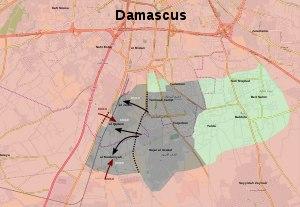
La bataille de la Ghouta orientale se déroule entre 2012 et 2018 pendant la guerre civile syrienne. Elle débute à l'été 2012 après la défaite des rebelles à la bataille de Damas et l'échec de leur offensive visant à prendre le contrôle de la capitale. Les combats se poursuivent alors aux alentours de Damas, dans les quartiers périphériques, les villes et les villages de la Ghouta. En 2013, les rebelles se retrouvent encerclés dans plusieurs poches : la principale se situant à l'est avec la ville de Douma et dans les quartiers de Qaboun, Barzeh et Jobar. Au sud, les insurgés résistent principalement dans les quartiers de Qadam, Beit Sahem et Yalda et dans les villes de Daraya, Yarmouk, Al-Hajar al-Aswad et de Mouadamiyat al-Cham.